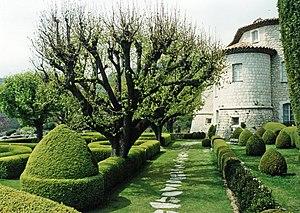
Château de Gourdon, département des Alpes-Maritimes, France
La liste qui suit présente les édifices du département des Alpes-Maritimes protégés au titre des monuments historiques et répertoriés dans la base Mérimée du ministère français de la Culture, à l'exception de ceux des communes de Nice et Grasse présentés respectivement dans la liste des monuments historiques de Nice et dans la liste des monuments historiques de Grasse. Les édifices de la commune de Cannes sont également présentés dans la liste des monuments historiques de Cannes.
Gourdon est une commune française située dans le département des Alpes-Maritimes en région Provence-Alpes-Côte d'Azur. Ses habitants sont appelés les Gourdonnais. Il fait partie de l’association Les Plus Beaux Villages de France.
Le château de Gourdon, à Gourdon dans les Alpes-Maritimes, est un château fortifié construit au Moyen Âge et remanié au XVIIᵉ siècle.